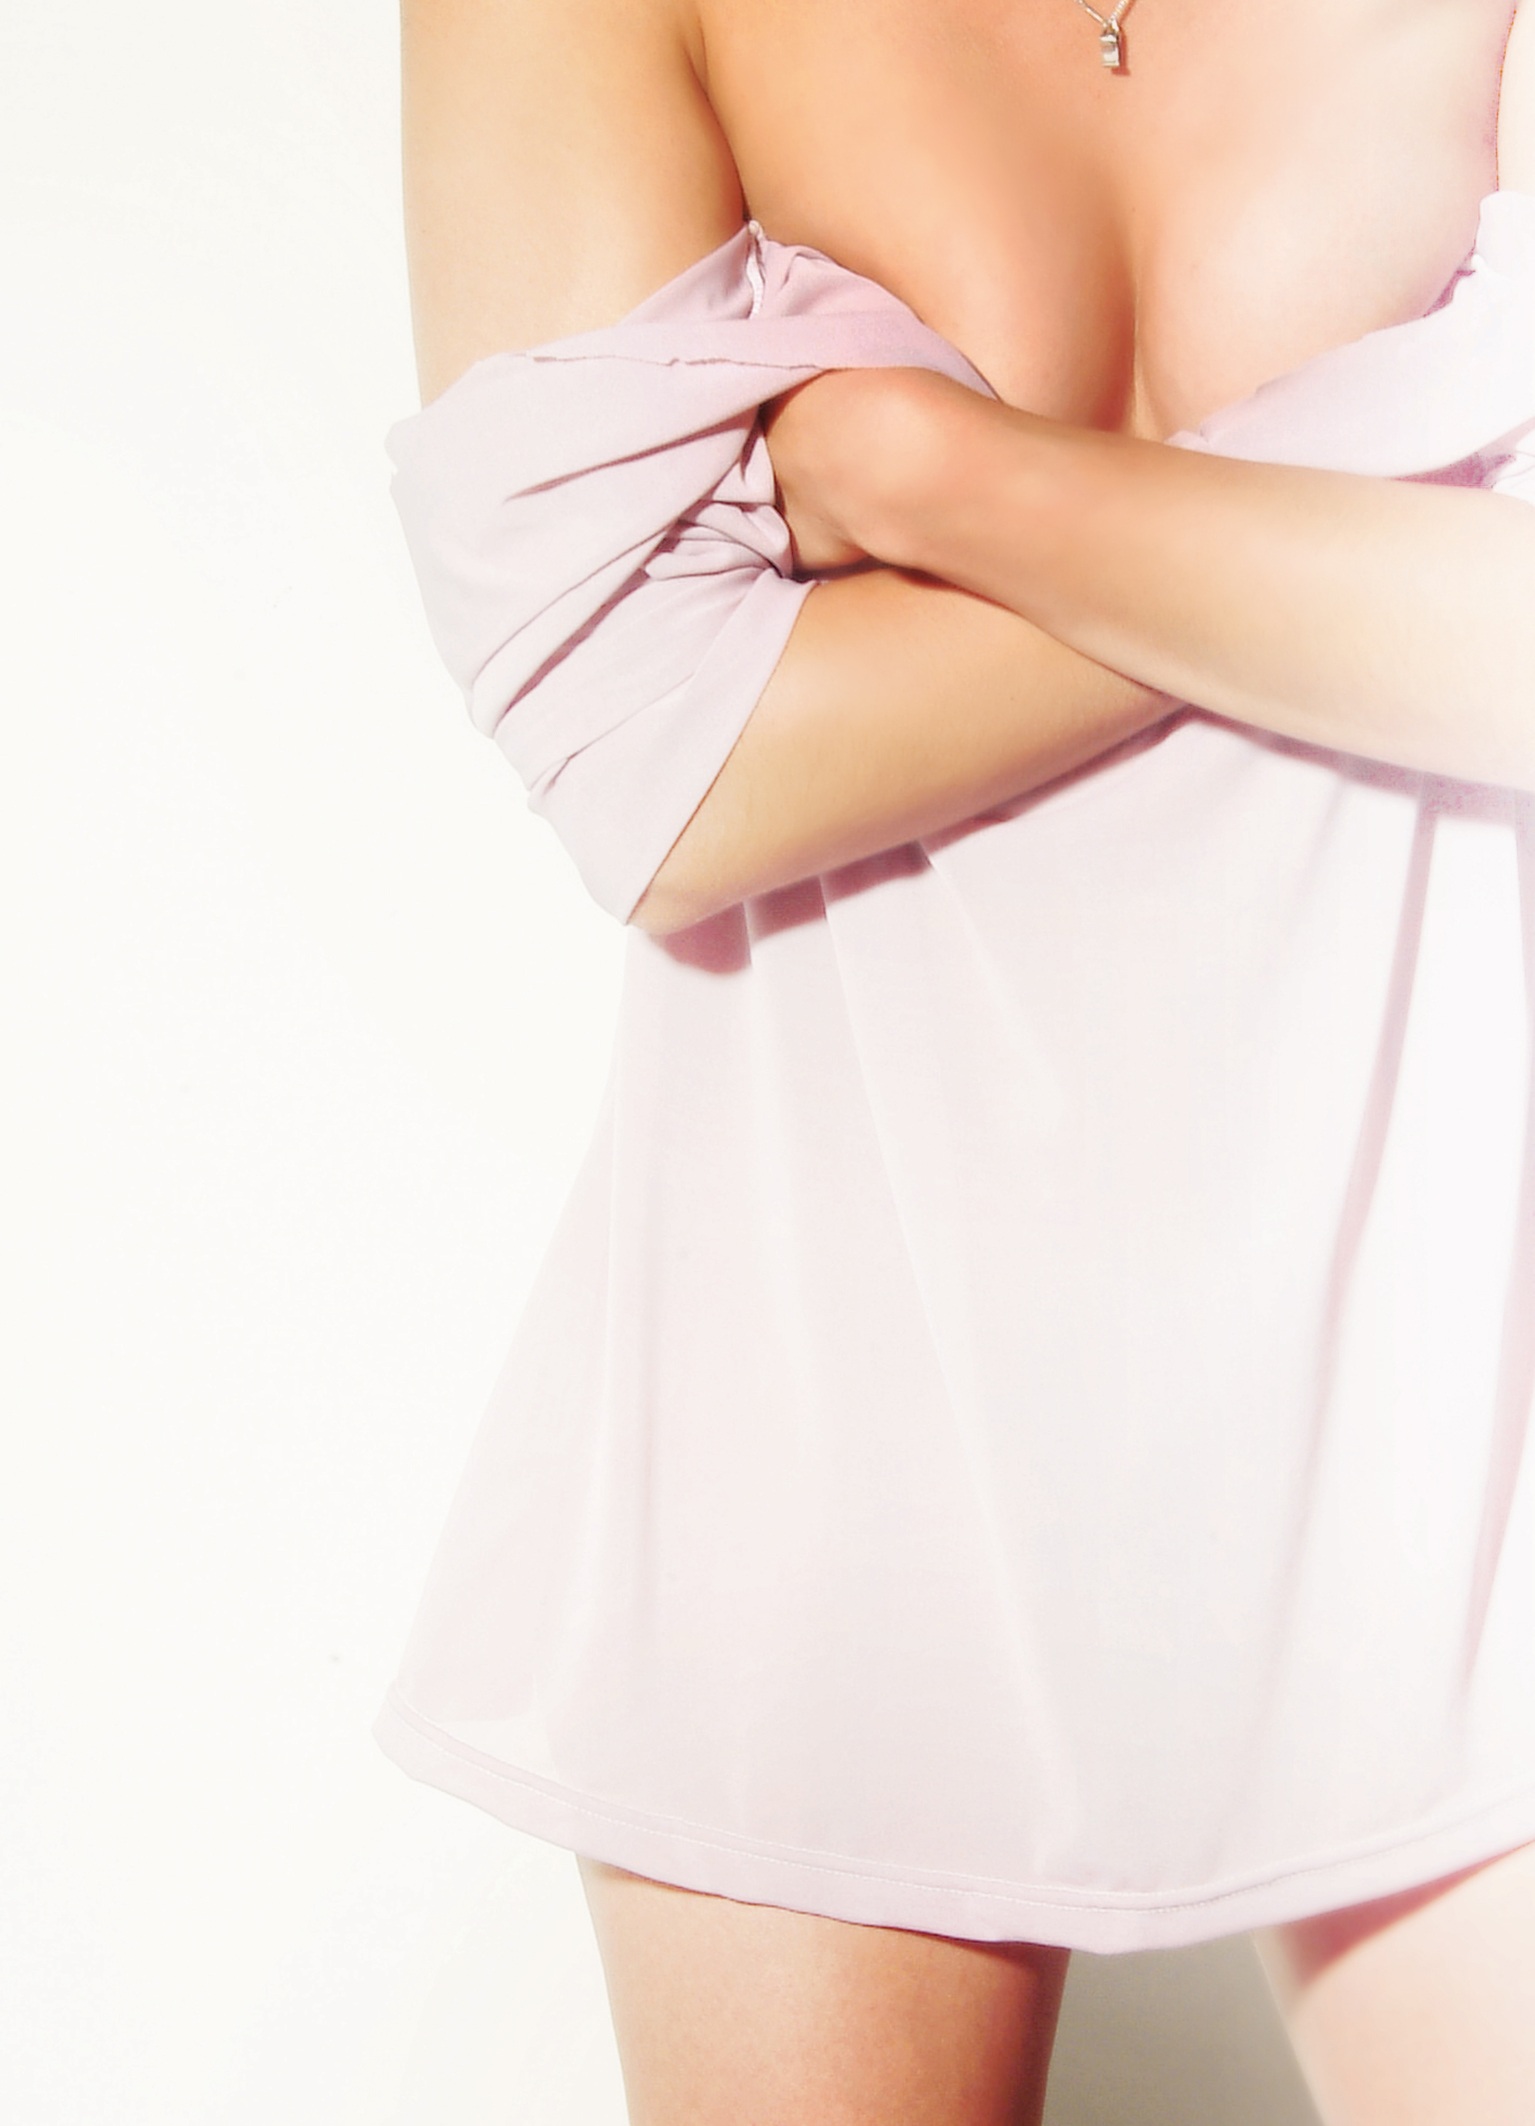
woman, trunk, female, leg, model, covered, clothing, pink, human body, legs, thigh, skin, sexy, magenta, naked, poor, act, erotic, abdomen, photo shoot, breasts, miniskirt, undergarment, active undergarment, cocktail dress, skort